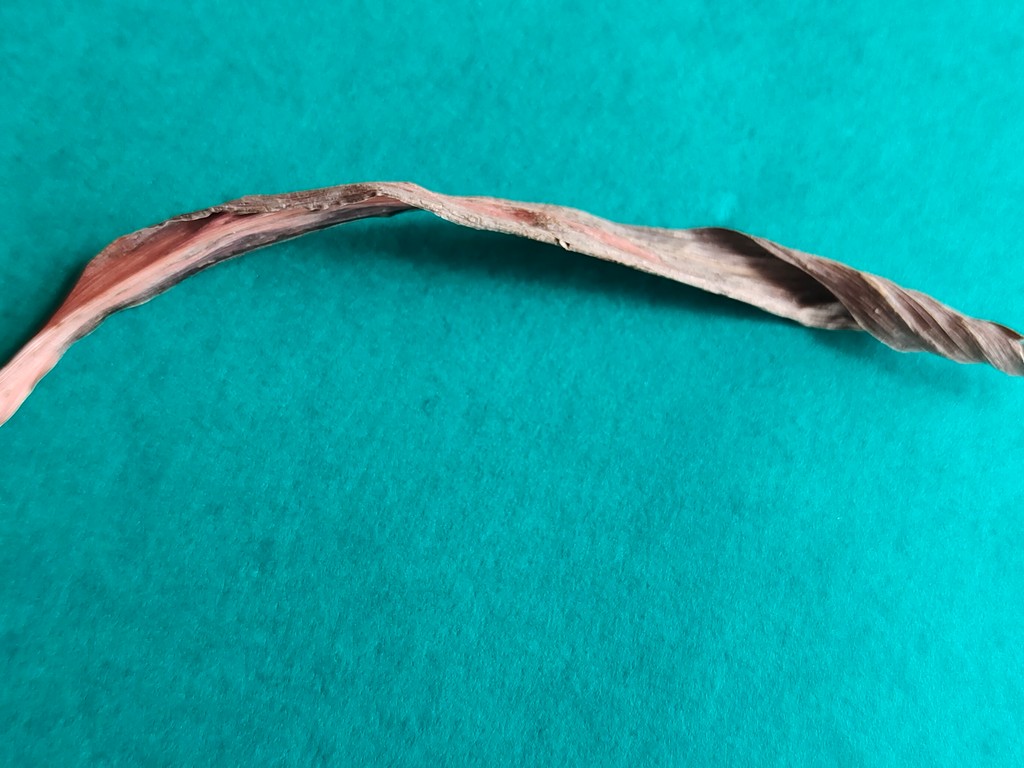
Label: Dried